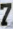
Number: 7